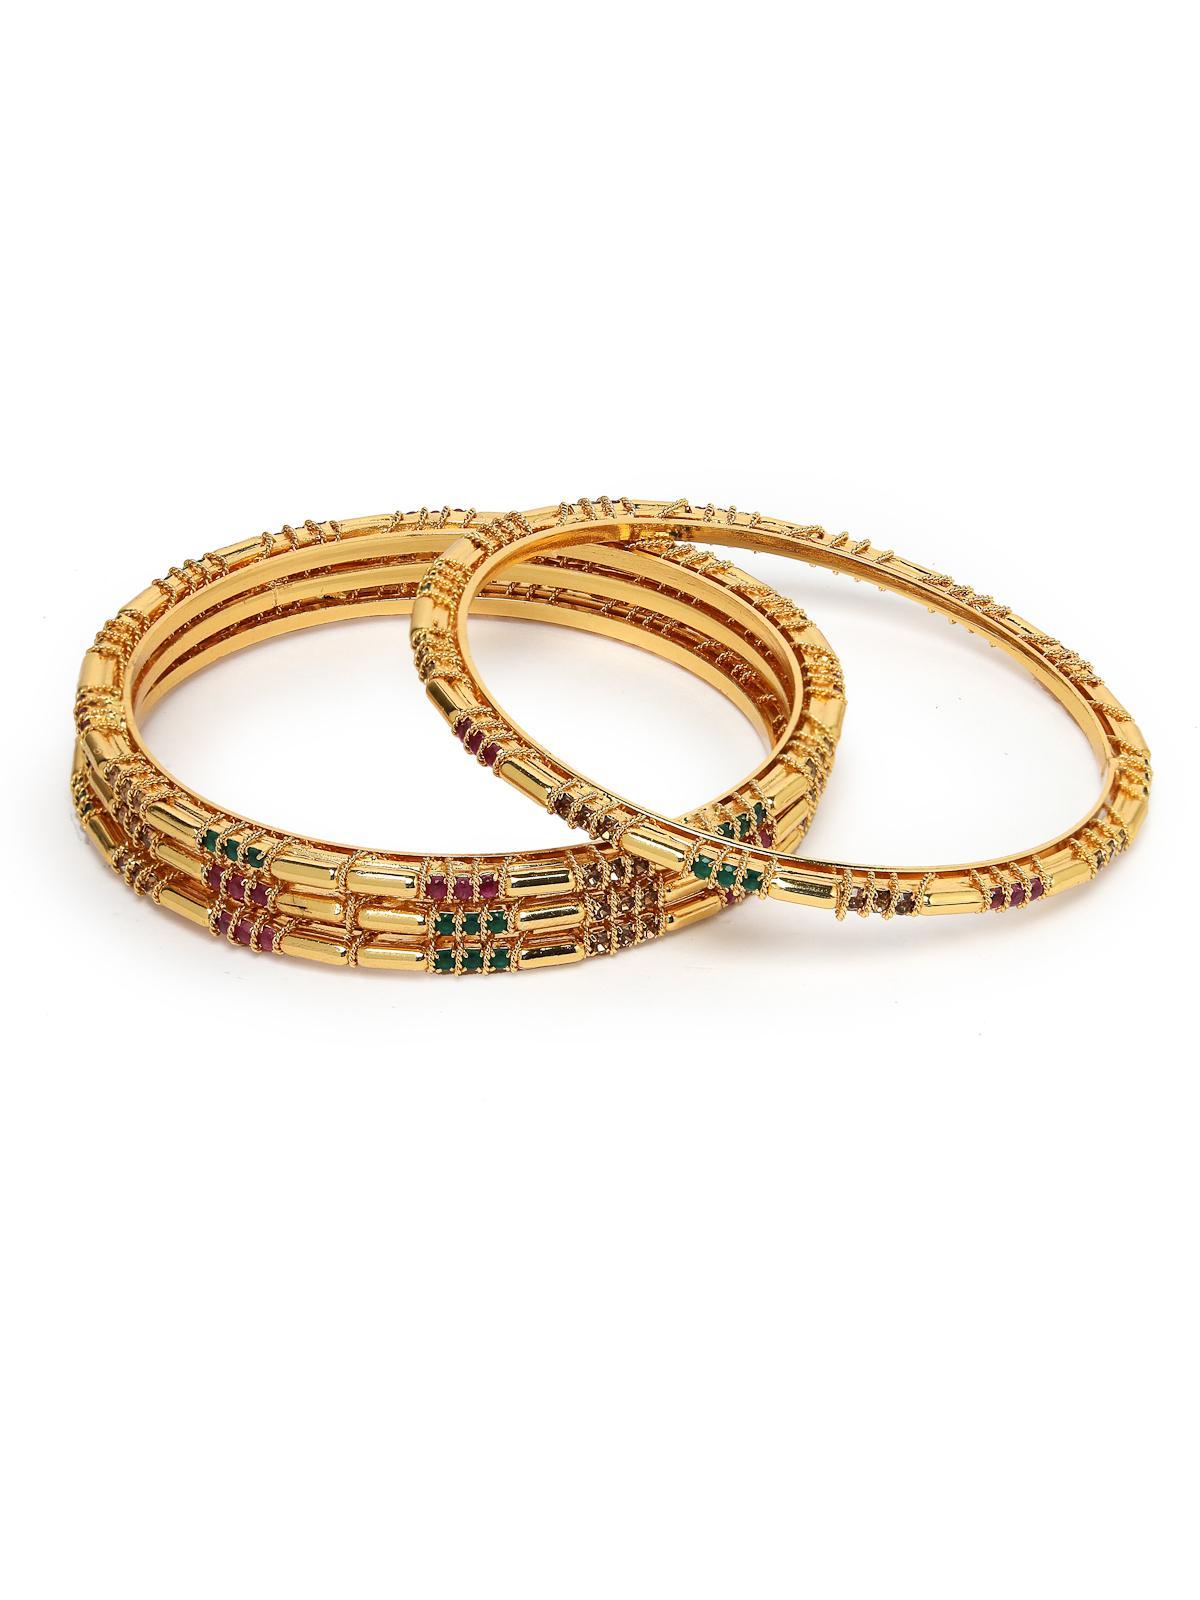
Sukkhi Latest Traditional Style Gold Plated Red And Green Thin Bracelet Bangle Set Jewellery for Women & Girls | Set of 4 Latest Design | Birthday Anniversary Gift for Women|B105870_2.8
Type: Bracelets & Bangles
Brand: Sukkhi
Price: Rs. 938
 Elevate your style with the Sukkhi Latest Traditional Style Gold Plated Thin Bracelet Bangle Set for Women & Girls. This set of four exudes charm with a delightful blend of red and green, showcasing the latest design trends in a traditional style. The gold-plated finish adds an exquisite touch to any ensemble. Sized at 2.4, 2.6 and 2.8, these thin bracelets make for a perfect birthday or anniversary gift, celebrating timeless elegance and cultural richness for the special women in your life with a set that's both stylish and versatile.Disclaimer:There may be slight variation in shade and colour due to photographic effects and monitor settings
Included: 4 Bangles